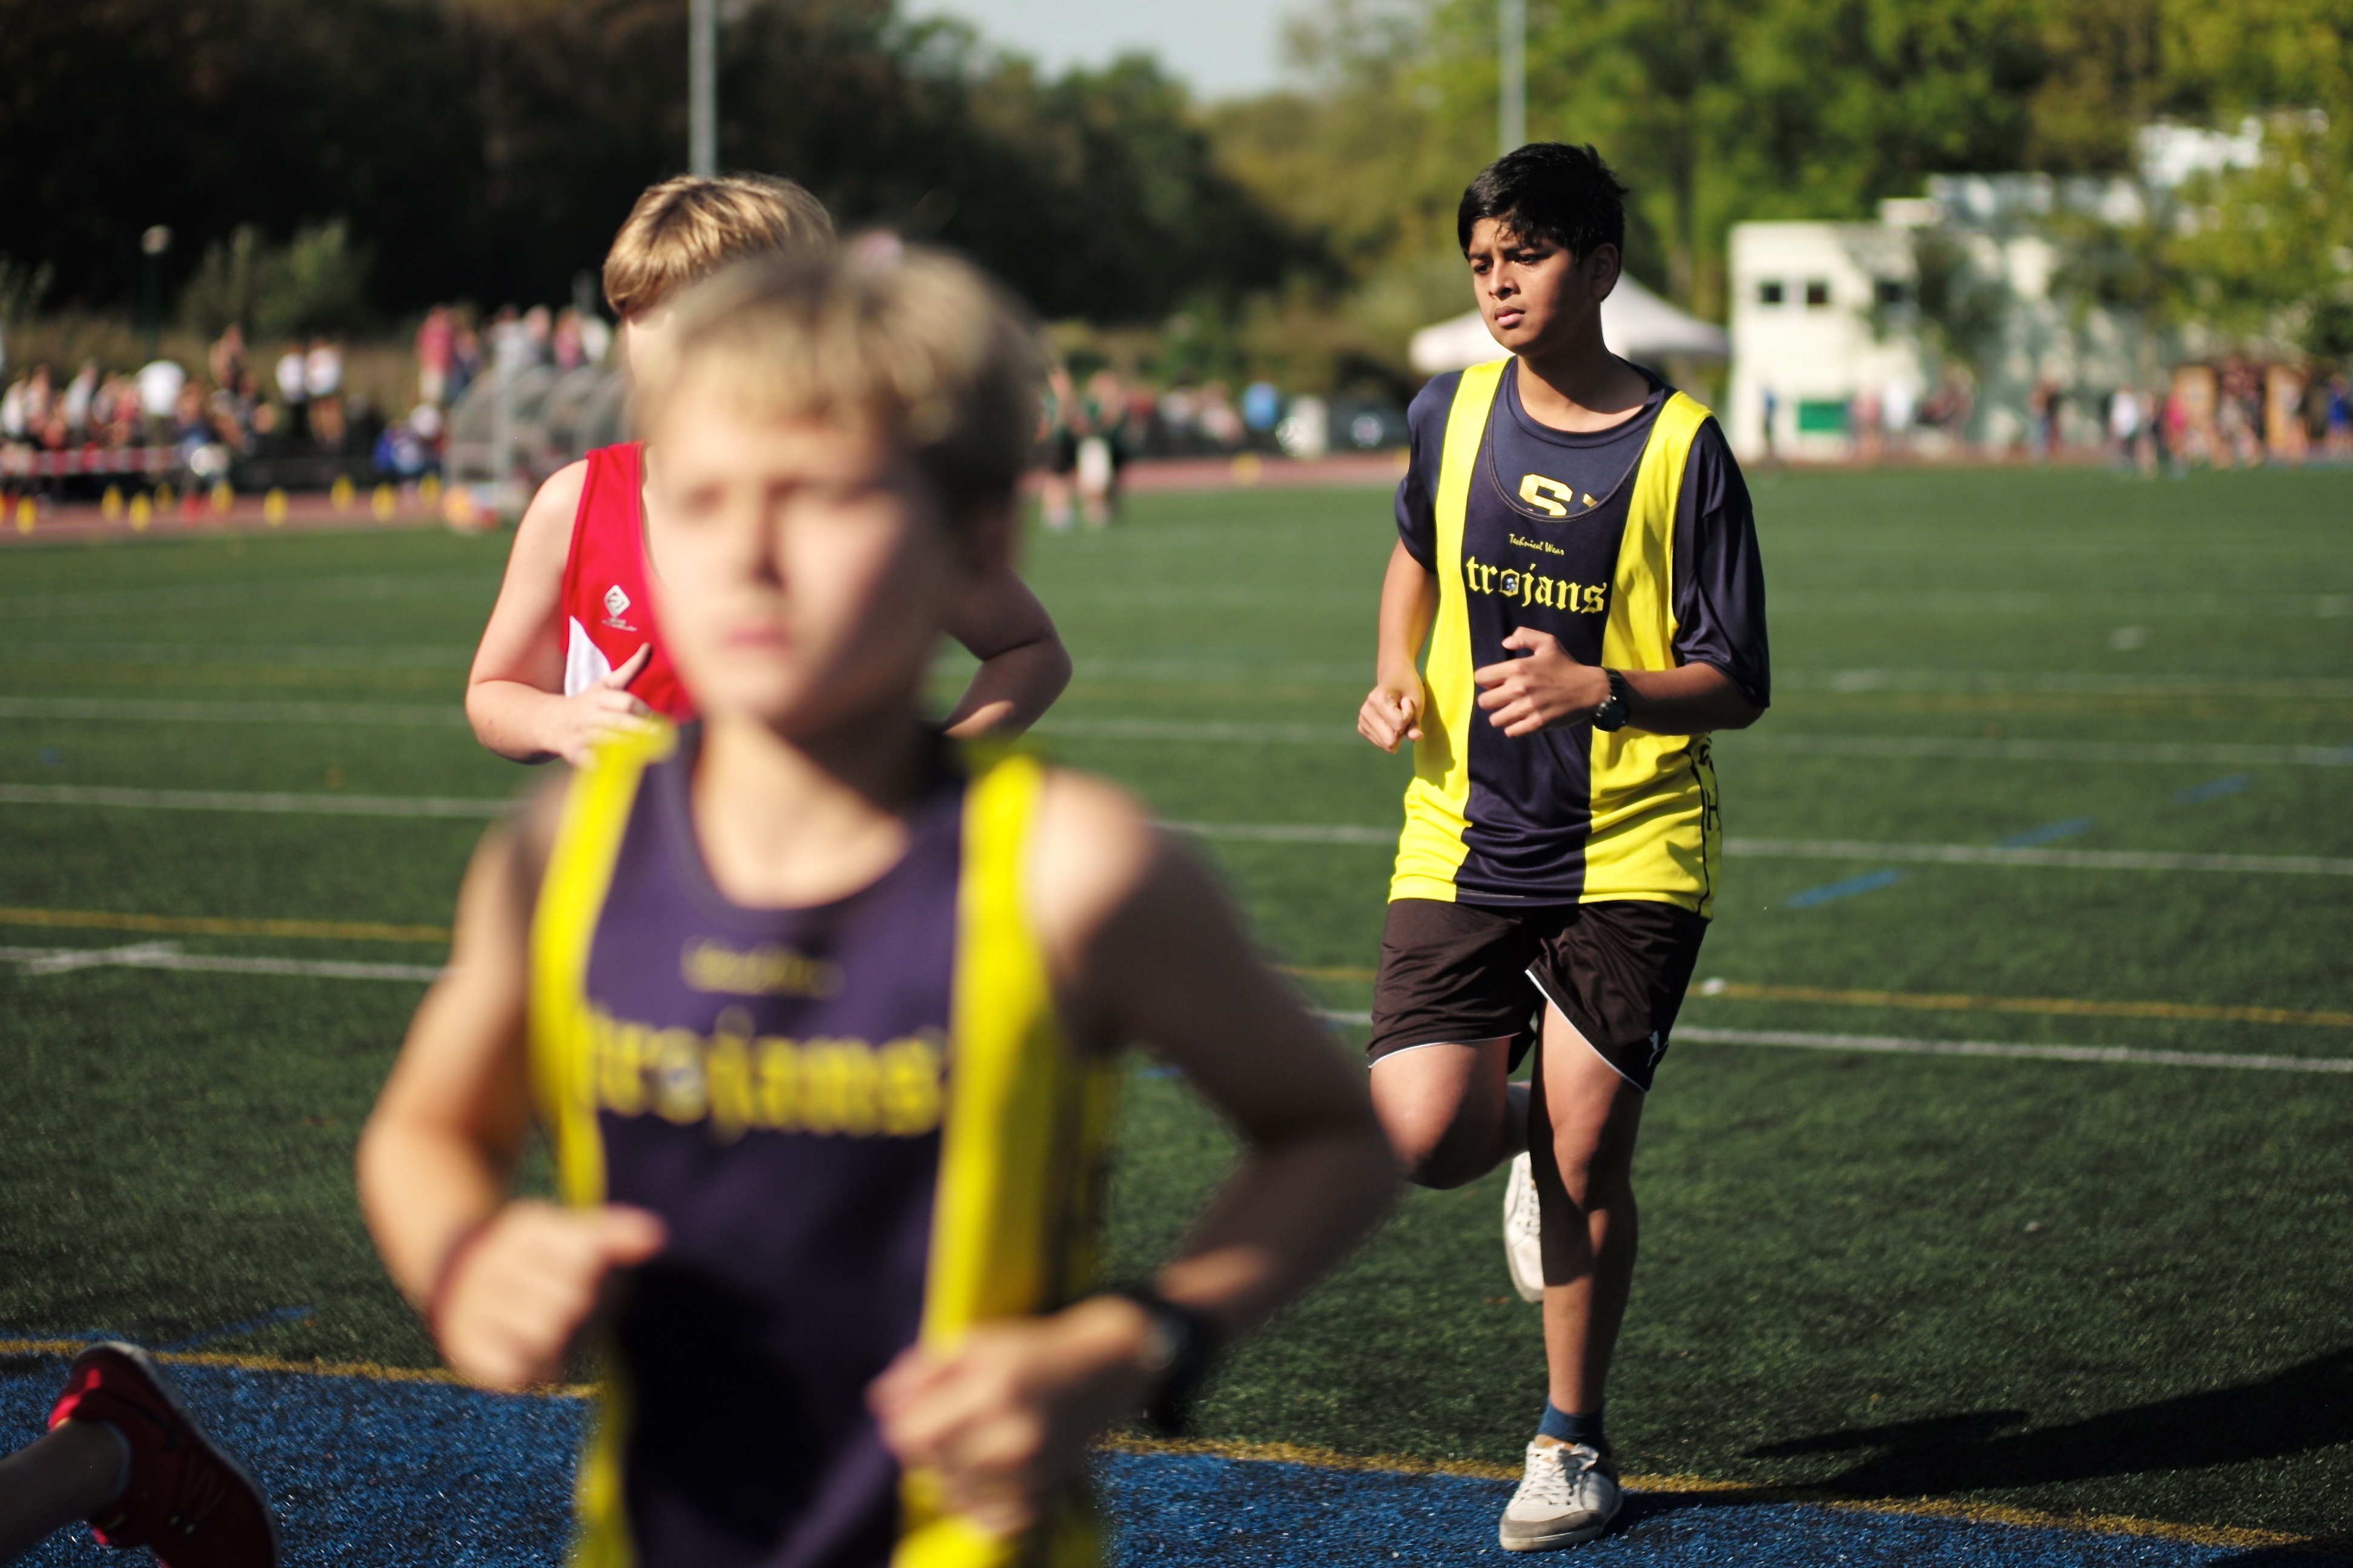
bokeh, running, run, country, europe, soccer, cross, ash, belgium, race, competition, hague, brussels, m, american, team, sports, boys, 50, school, runners, filter, nd, endurance, leica, 240, summilux, varsity, athletics, meet, xc, sprint, isb, juniorvarsity, physical exercise, human action, endurance sports, duathlon, cross country running